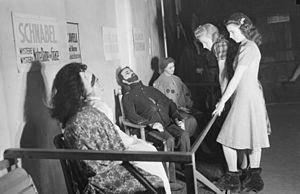
Le musée Eden, de la rue Saint-Laurent à Montréal, présente une collection de statues de cire. Eileen Greenwood et Peggy Reilly en observent quelques-unes. Information added by Wikimedia users. Le musée Eden était situé au 284 rue Saint-Laurent à Montréal
Un musée de cire est un musée qui expose des statues en cire représentant des personnes célèbres, qu'elles soient contemporaines, historiques, ou imaginaires, éventuellement dans des reconstitutions de scènes mémorables dont elles ont été les protagonistes.